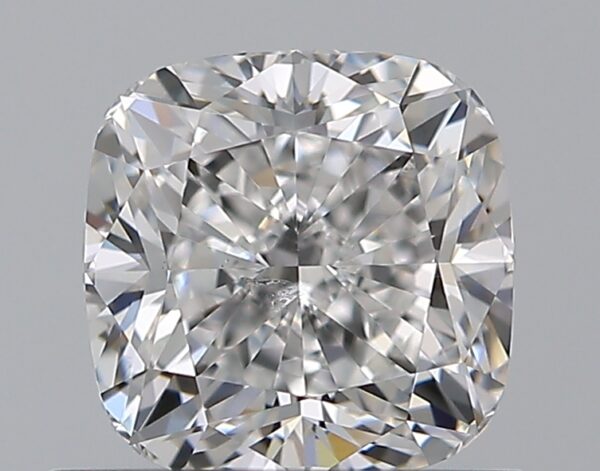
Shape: cushion
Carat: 0.83
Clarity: SI1
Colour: E
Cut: EX
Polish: EX
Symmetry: EX
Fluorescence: N
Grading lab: GIA
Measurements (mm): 5.26 x 5.23 x 3.64